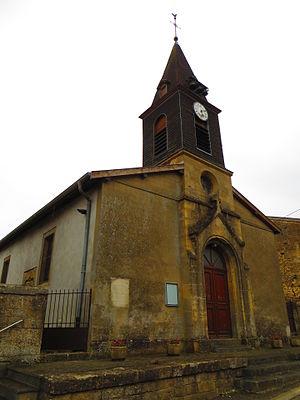
Han-lès-Juvigny L'église Saint-Jean-L'Évangéliste
Han-lès-Juvigny est une commune française située dans le département de la Meuse, en région Grand Est. Han-lès-Juvigny fait partie de la Lorraine gaumaise.